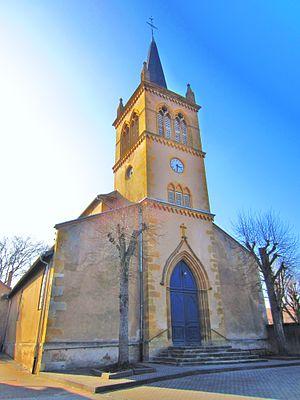
Eglise Pange
Pange est une commune française située dans le département de la Moselle, en région Grand Est. Elle comprend Domangeville et Mont.